Saint-Sulpice-d'Arnoult

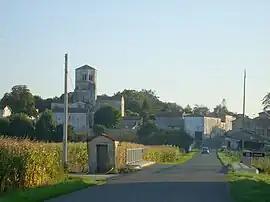

Saint-Sulpice-d'Arnoult is a commune in the Charente-Maritime department in southwestern France.